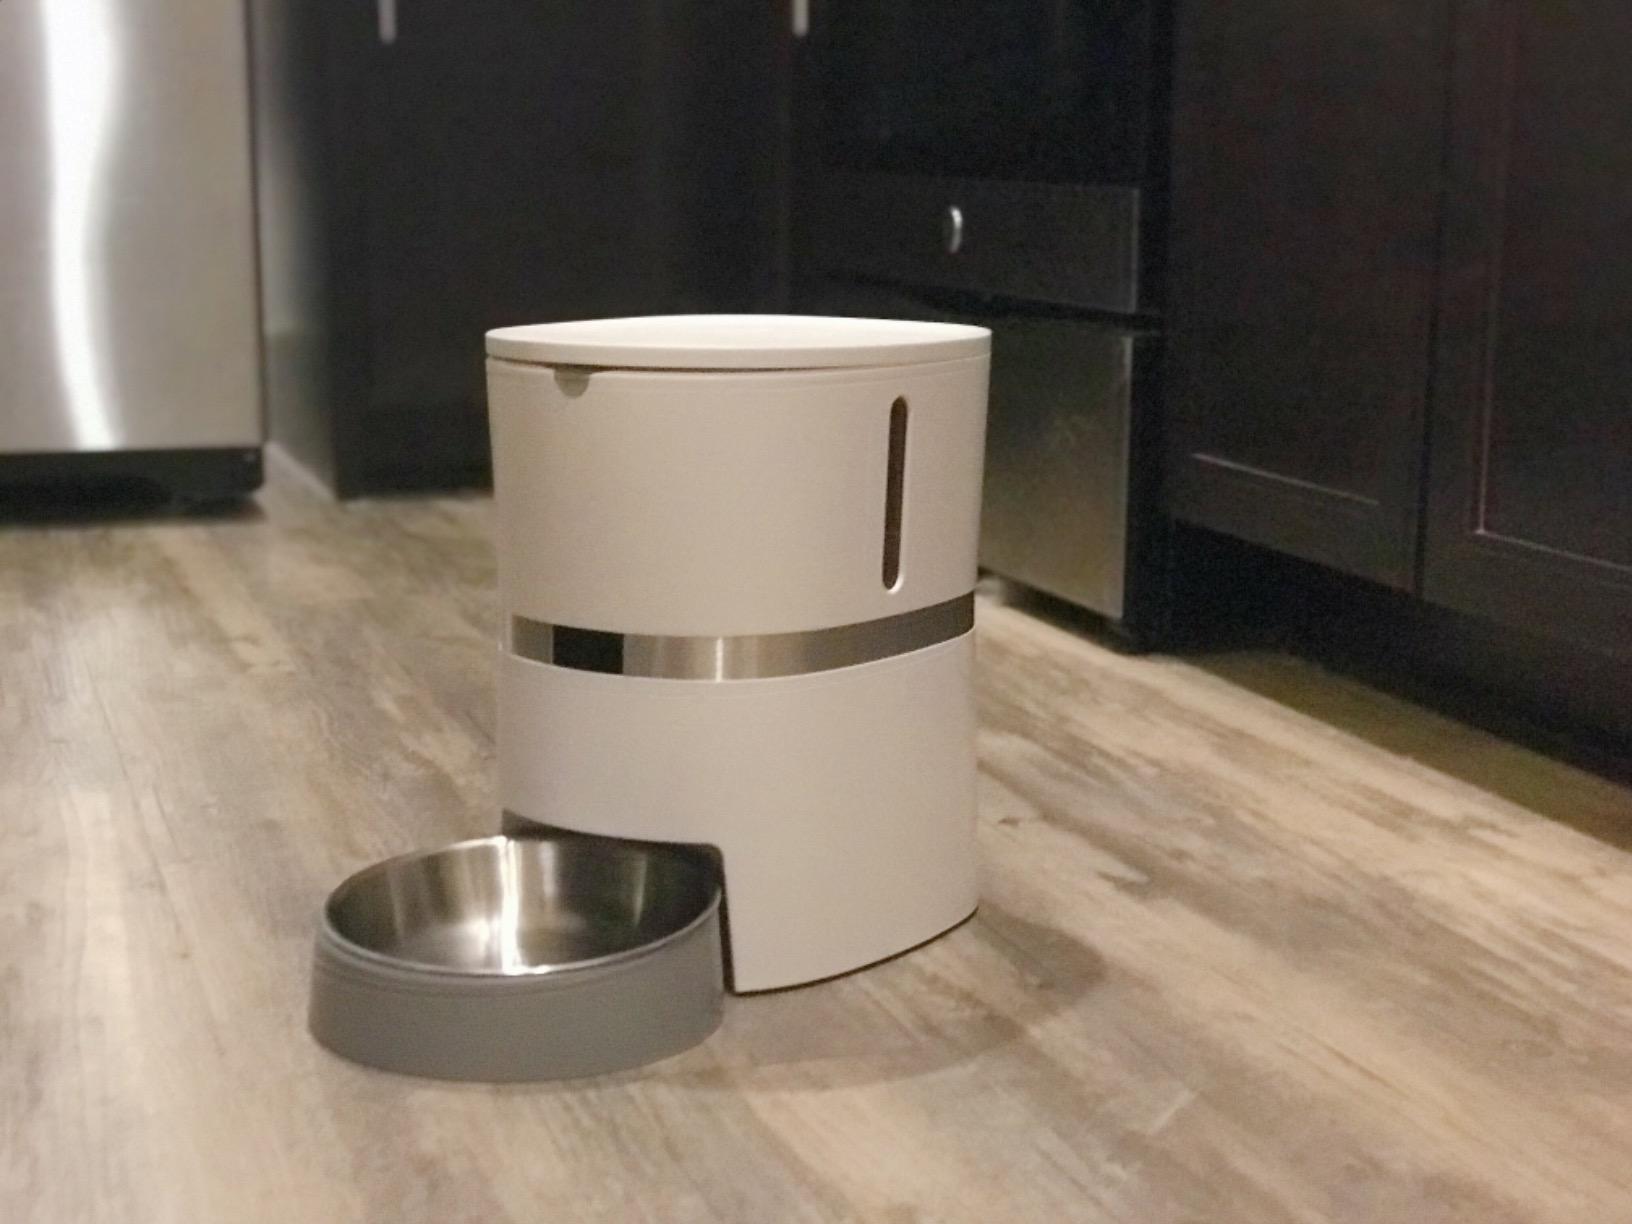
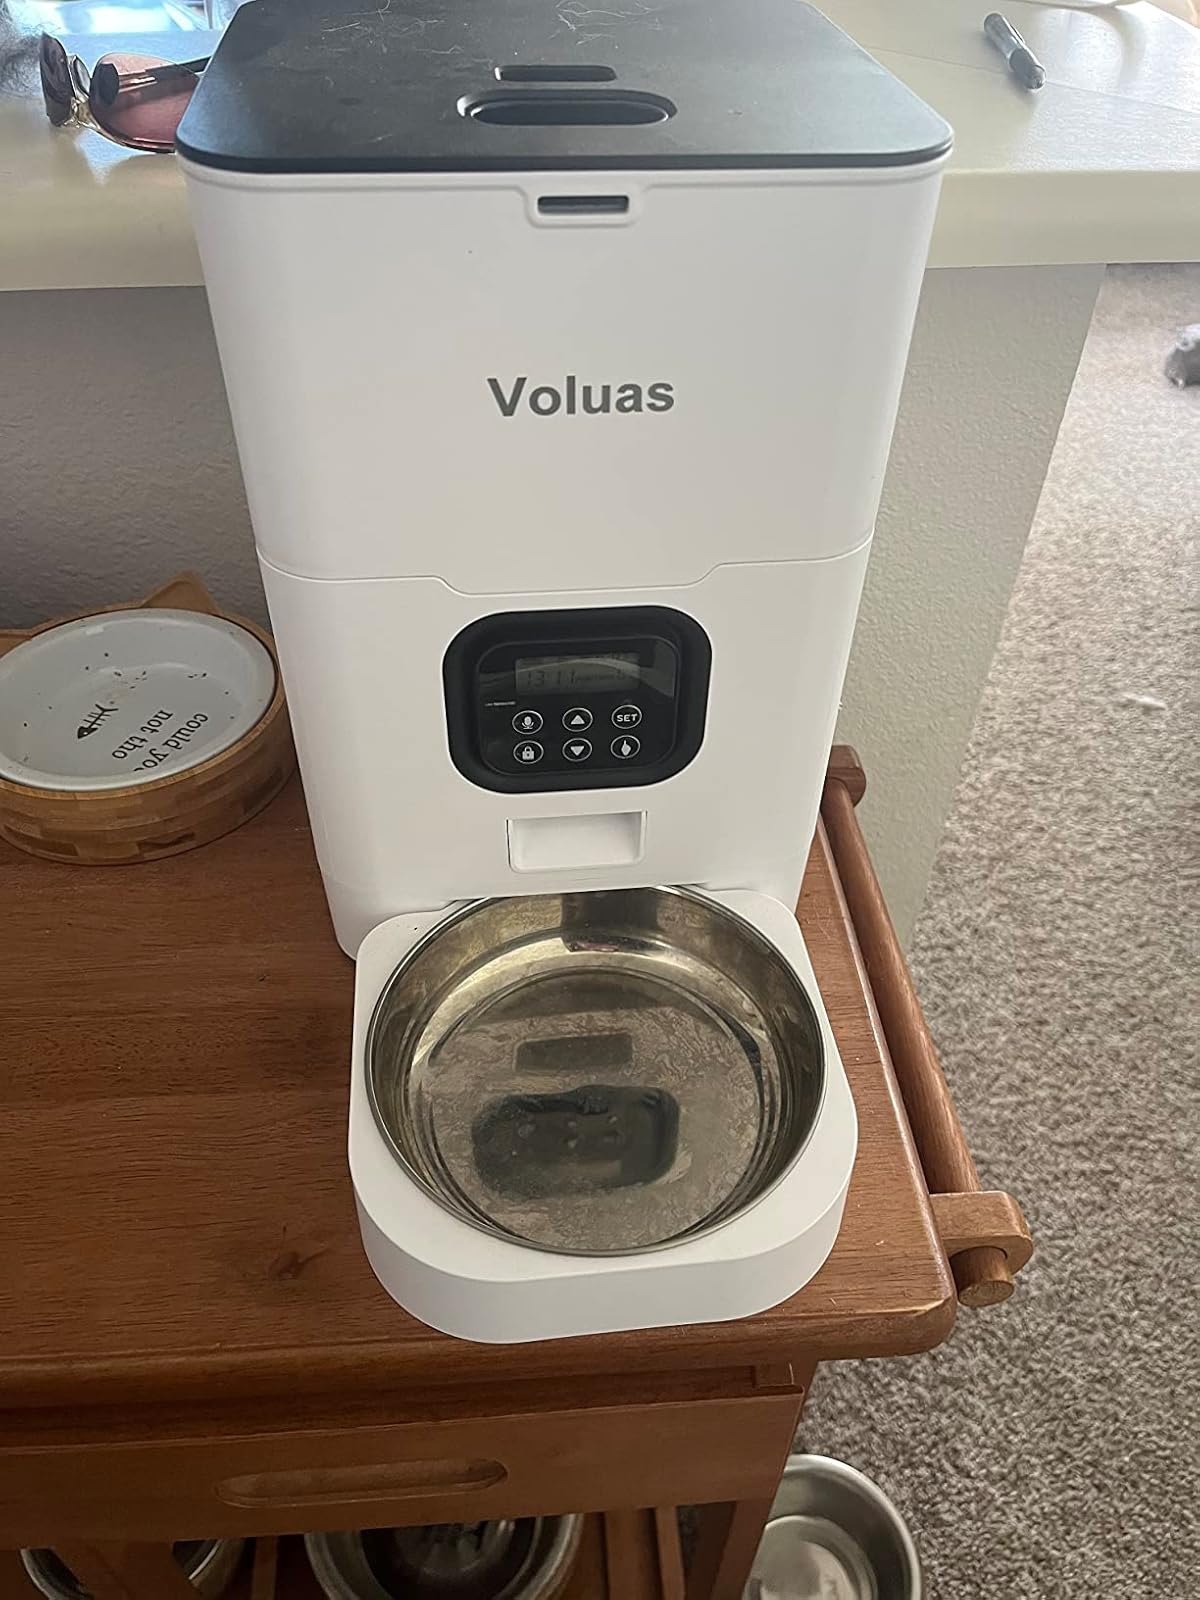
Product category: items_feeder
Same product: no